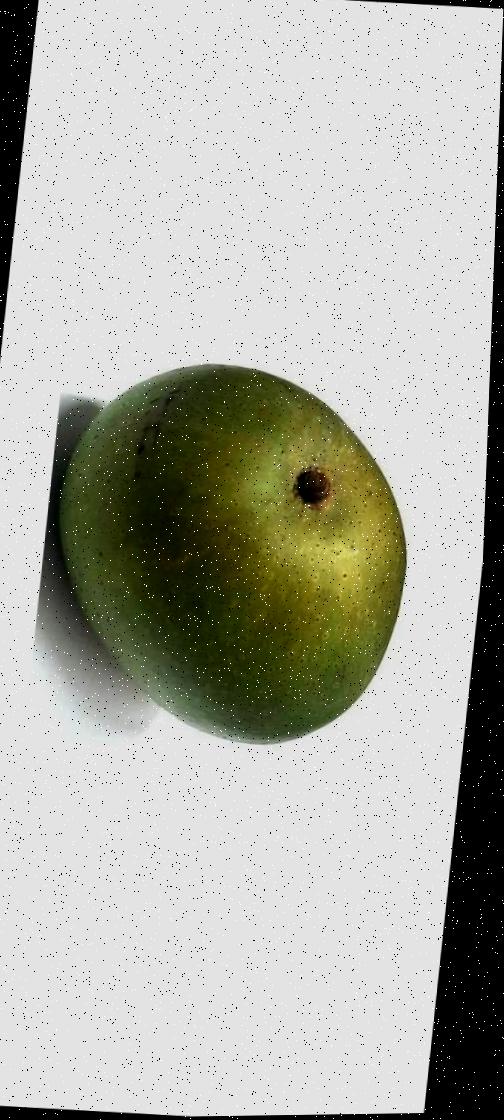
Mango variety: Ashshina Zhinuk